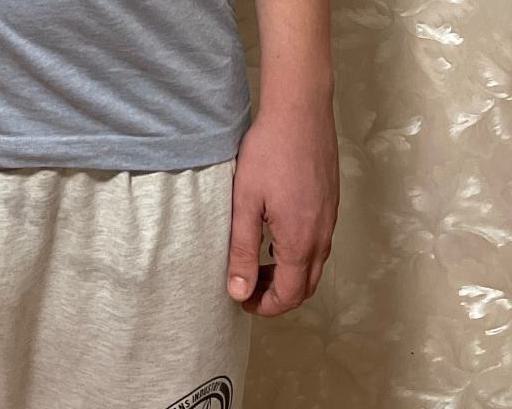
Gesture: no_gesture